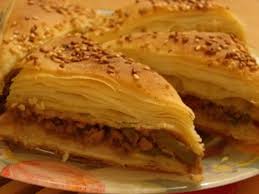
Yemek: borek